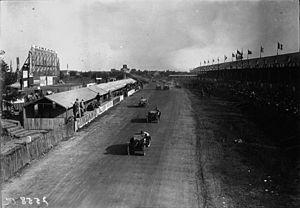
Le Grand Prix automobile de France 1923 est un Grand Prix organisé par l'Automobile Club de France qui s'est tenu à Tours le 2 juillet 1923.